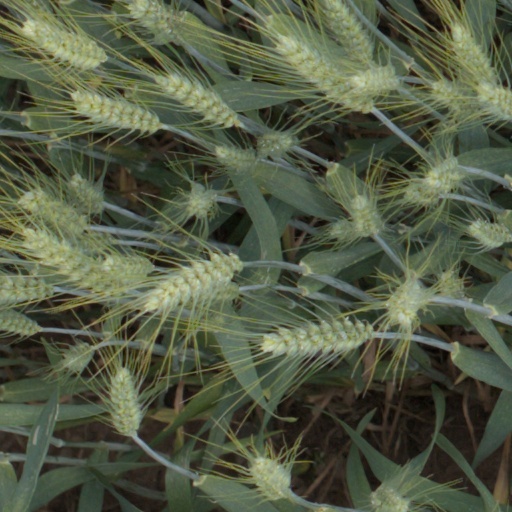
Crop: wheat